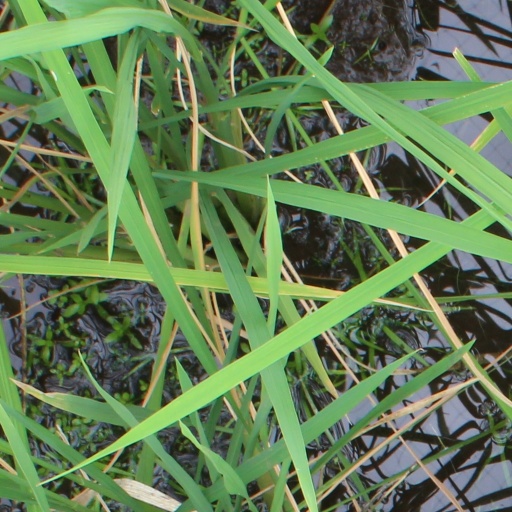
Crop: rice